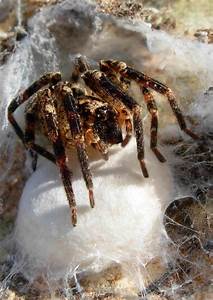
Label: ragno